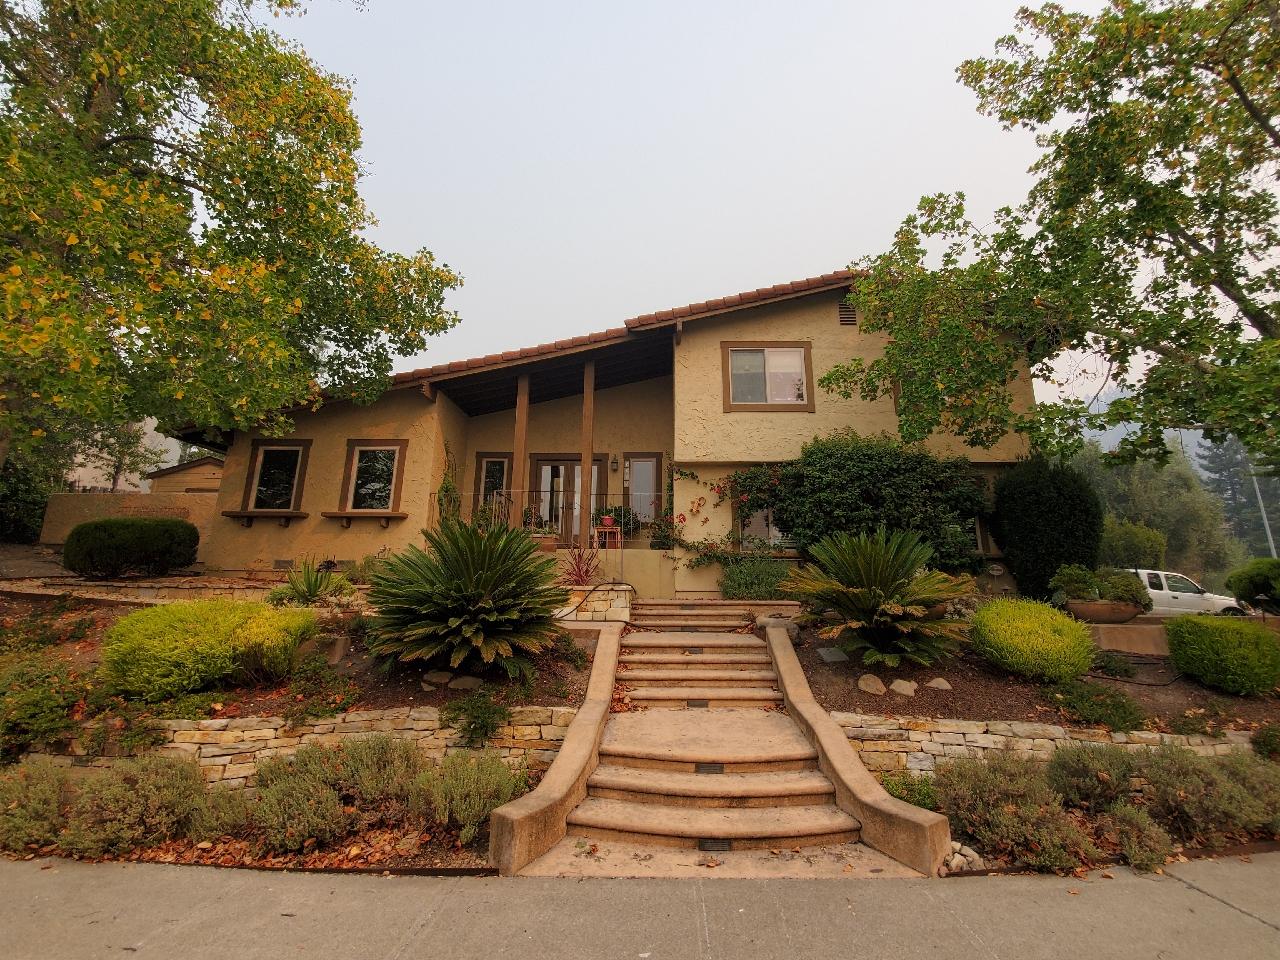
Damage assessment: no_damage